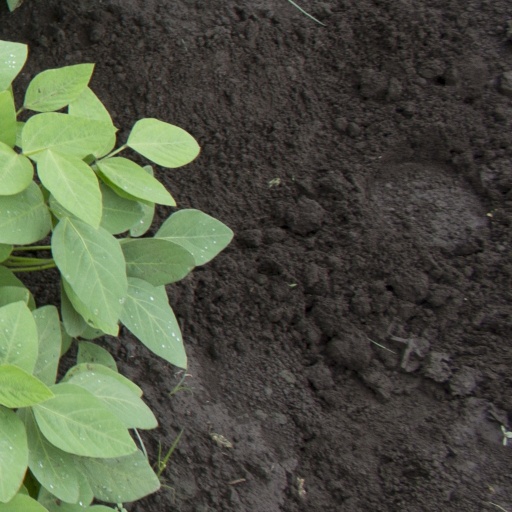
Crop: soybean